Costa Grande of Guerrero

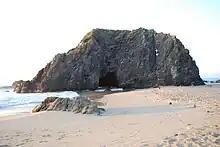
Tlalcoyunque Rock

Tecpan has seven semi virgin beaches, two lagoons and an estuary. Two of its most important beaches are Playa Michigan (reachable only by boat) and Playa La Laguna/Isla de los Pájaros, which are popular with younger travelers. The latter is a combination of a beach/estuary with a small island just offshore filled with wildlife. Playa El Carrizal and Playa Tlalcoyunque are part of the Santuario de Proteccion a la Tortuga Marina (Marine Turtle Protection Sanctuary).